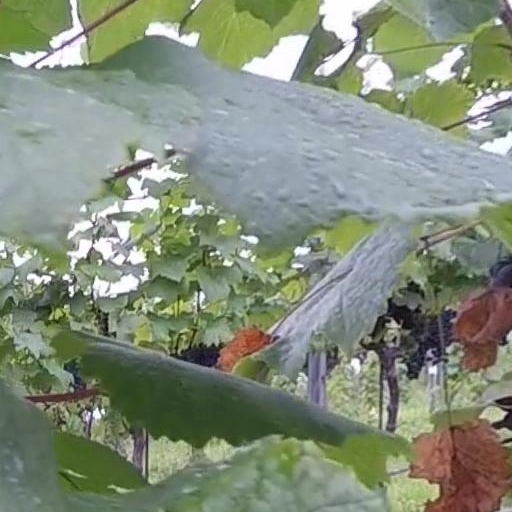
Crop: grape